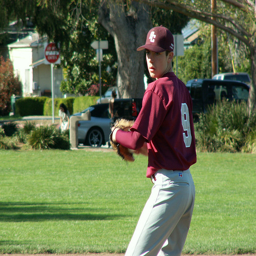
A baseball player holding a ball in his glove.
A boy is winding up to make a baseball pitch.
a young baseball player is throwing a ball to someone
A person with a baseball glove in a field.
A boy in a red and gray baseball uniform.